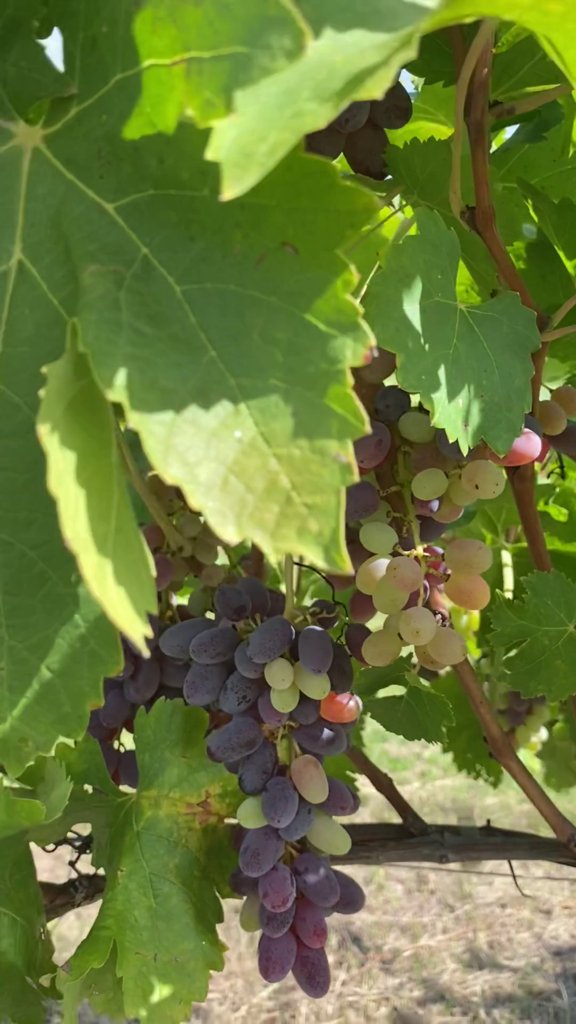
Berries visible: 97
Grape clusters: 3